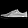
Label: Sneaker